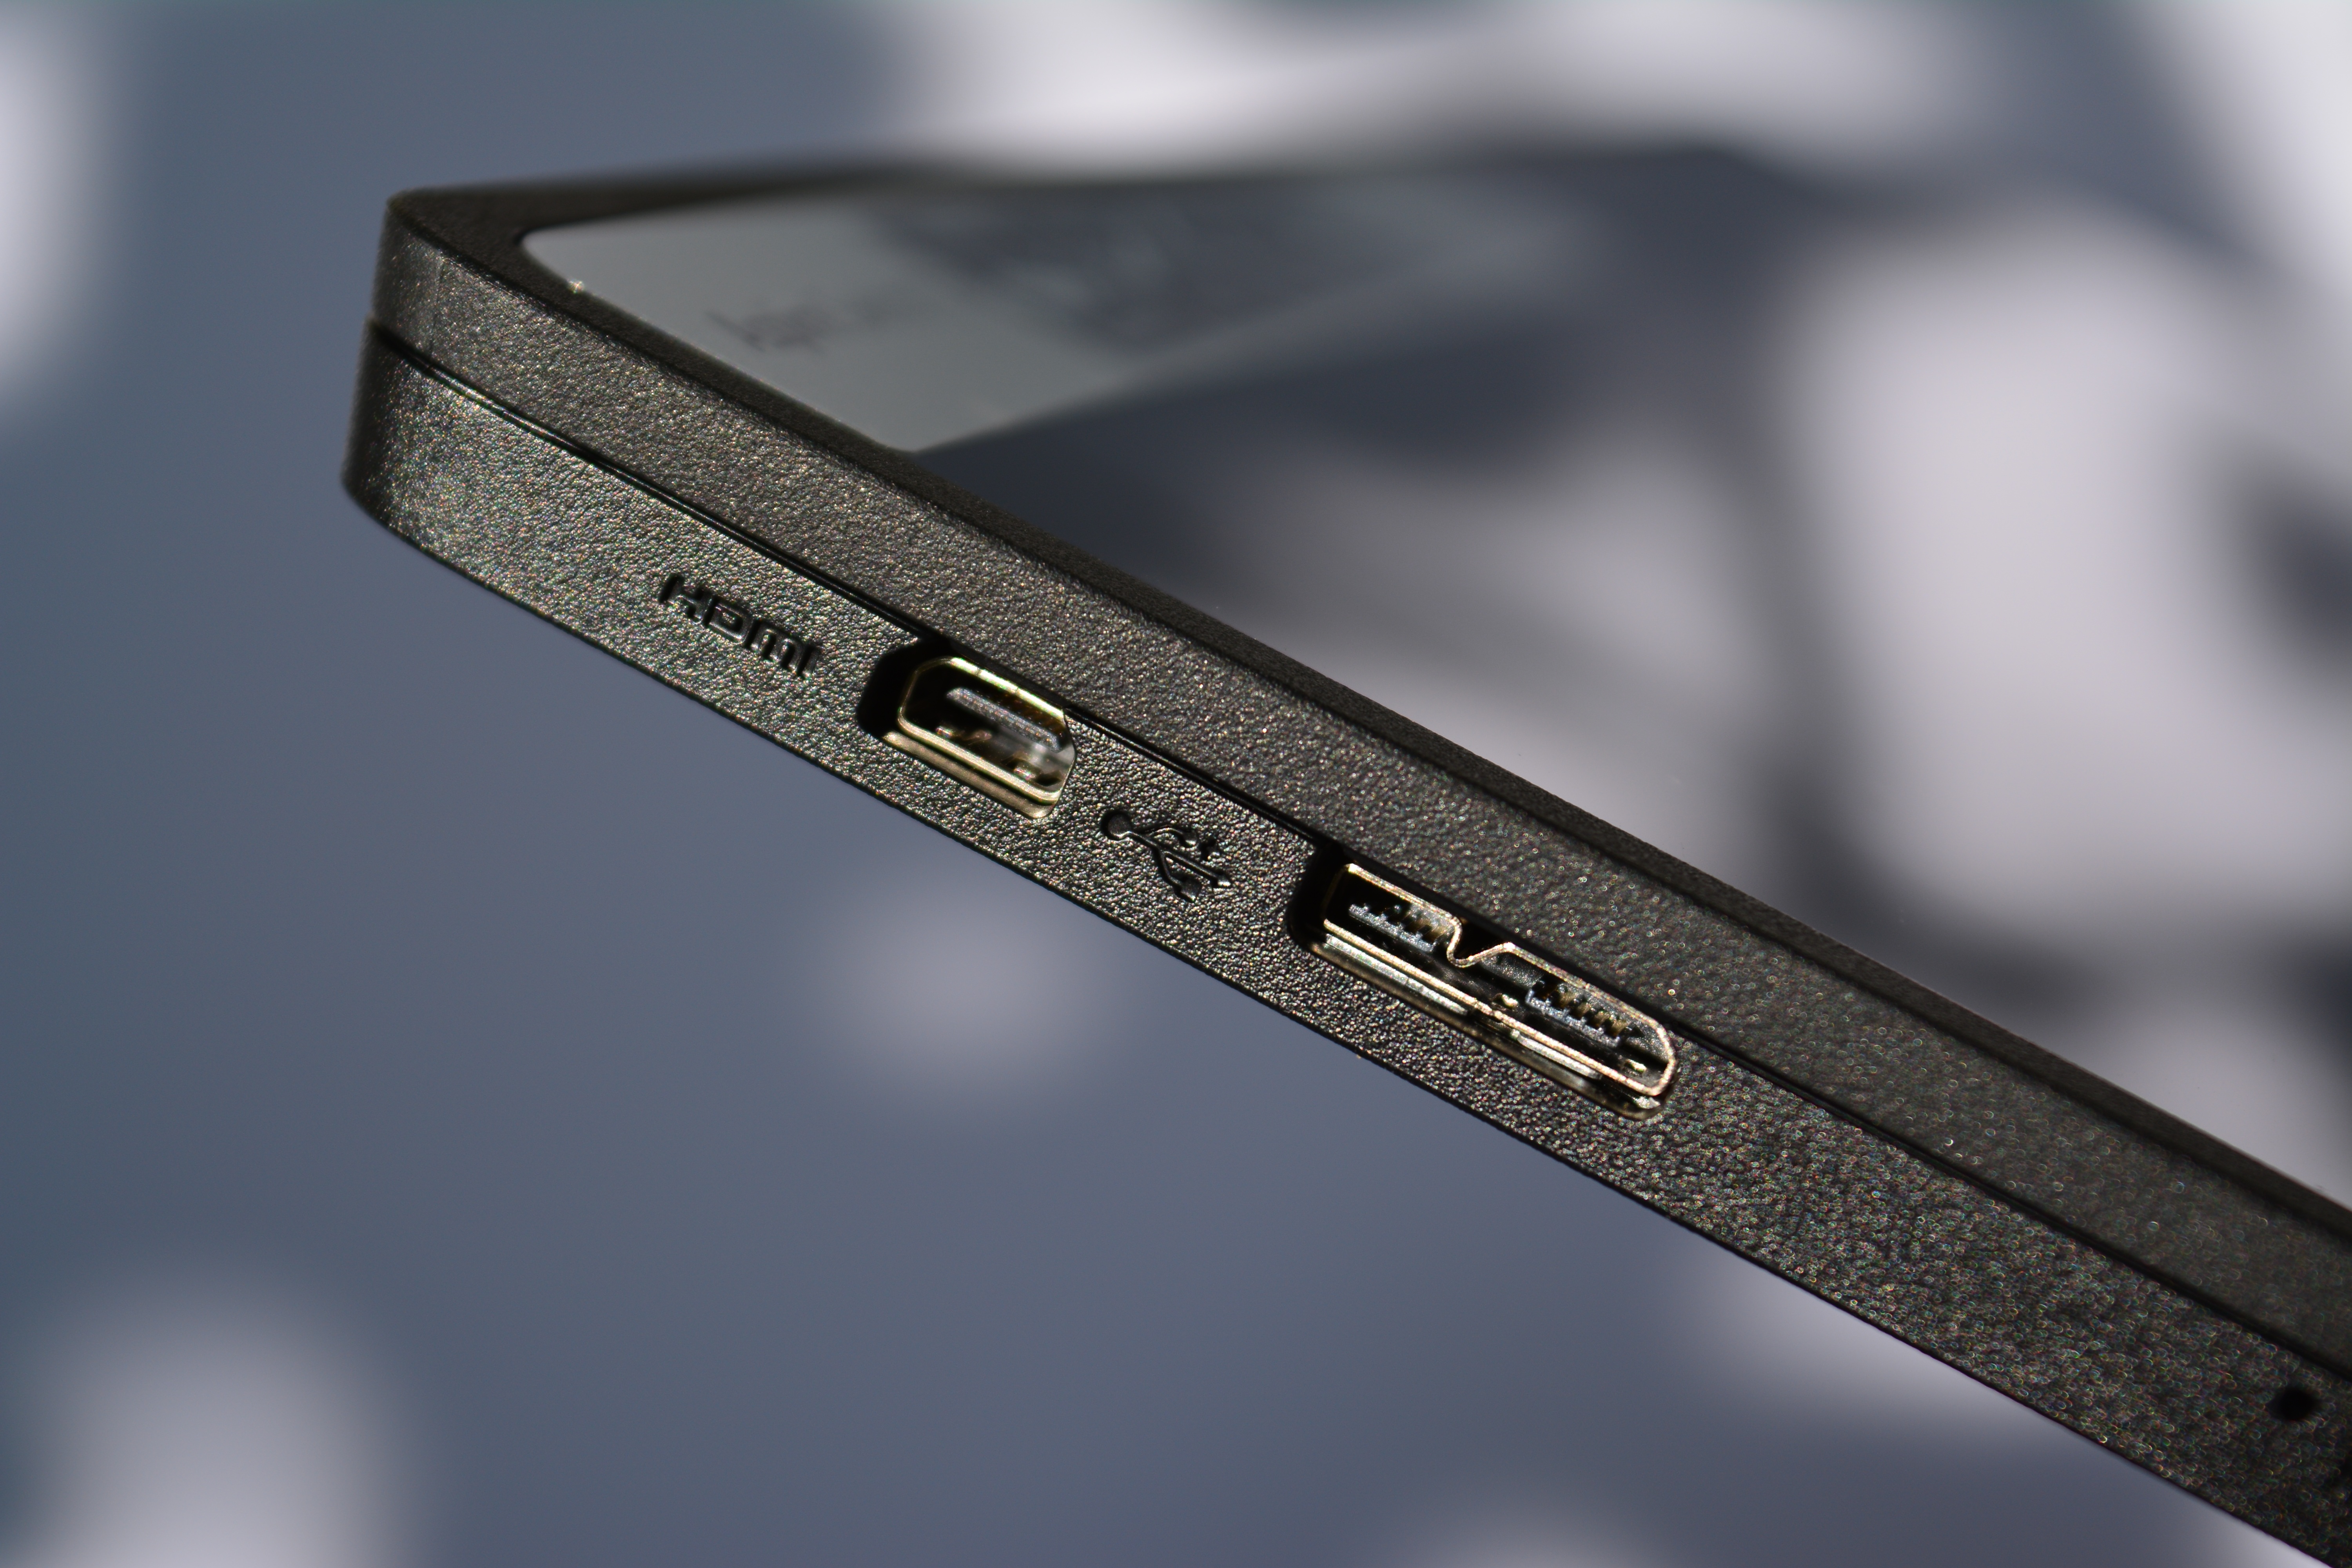
laptop, computer, port, storage, close up, flash, sunglasses, eye, glasses, digital, eyewear, hardware, usb, pc, connection, data, hdmi